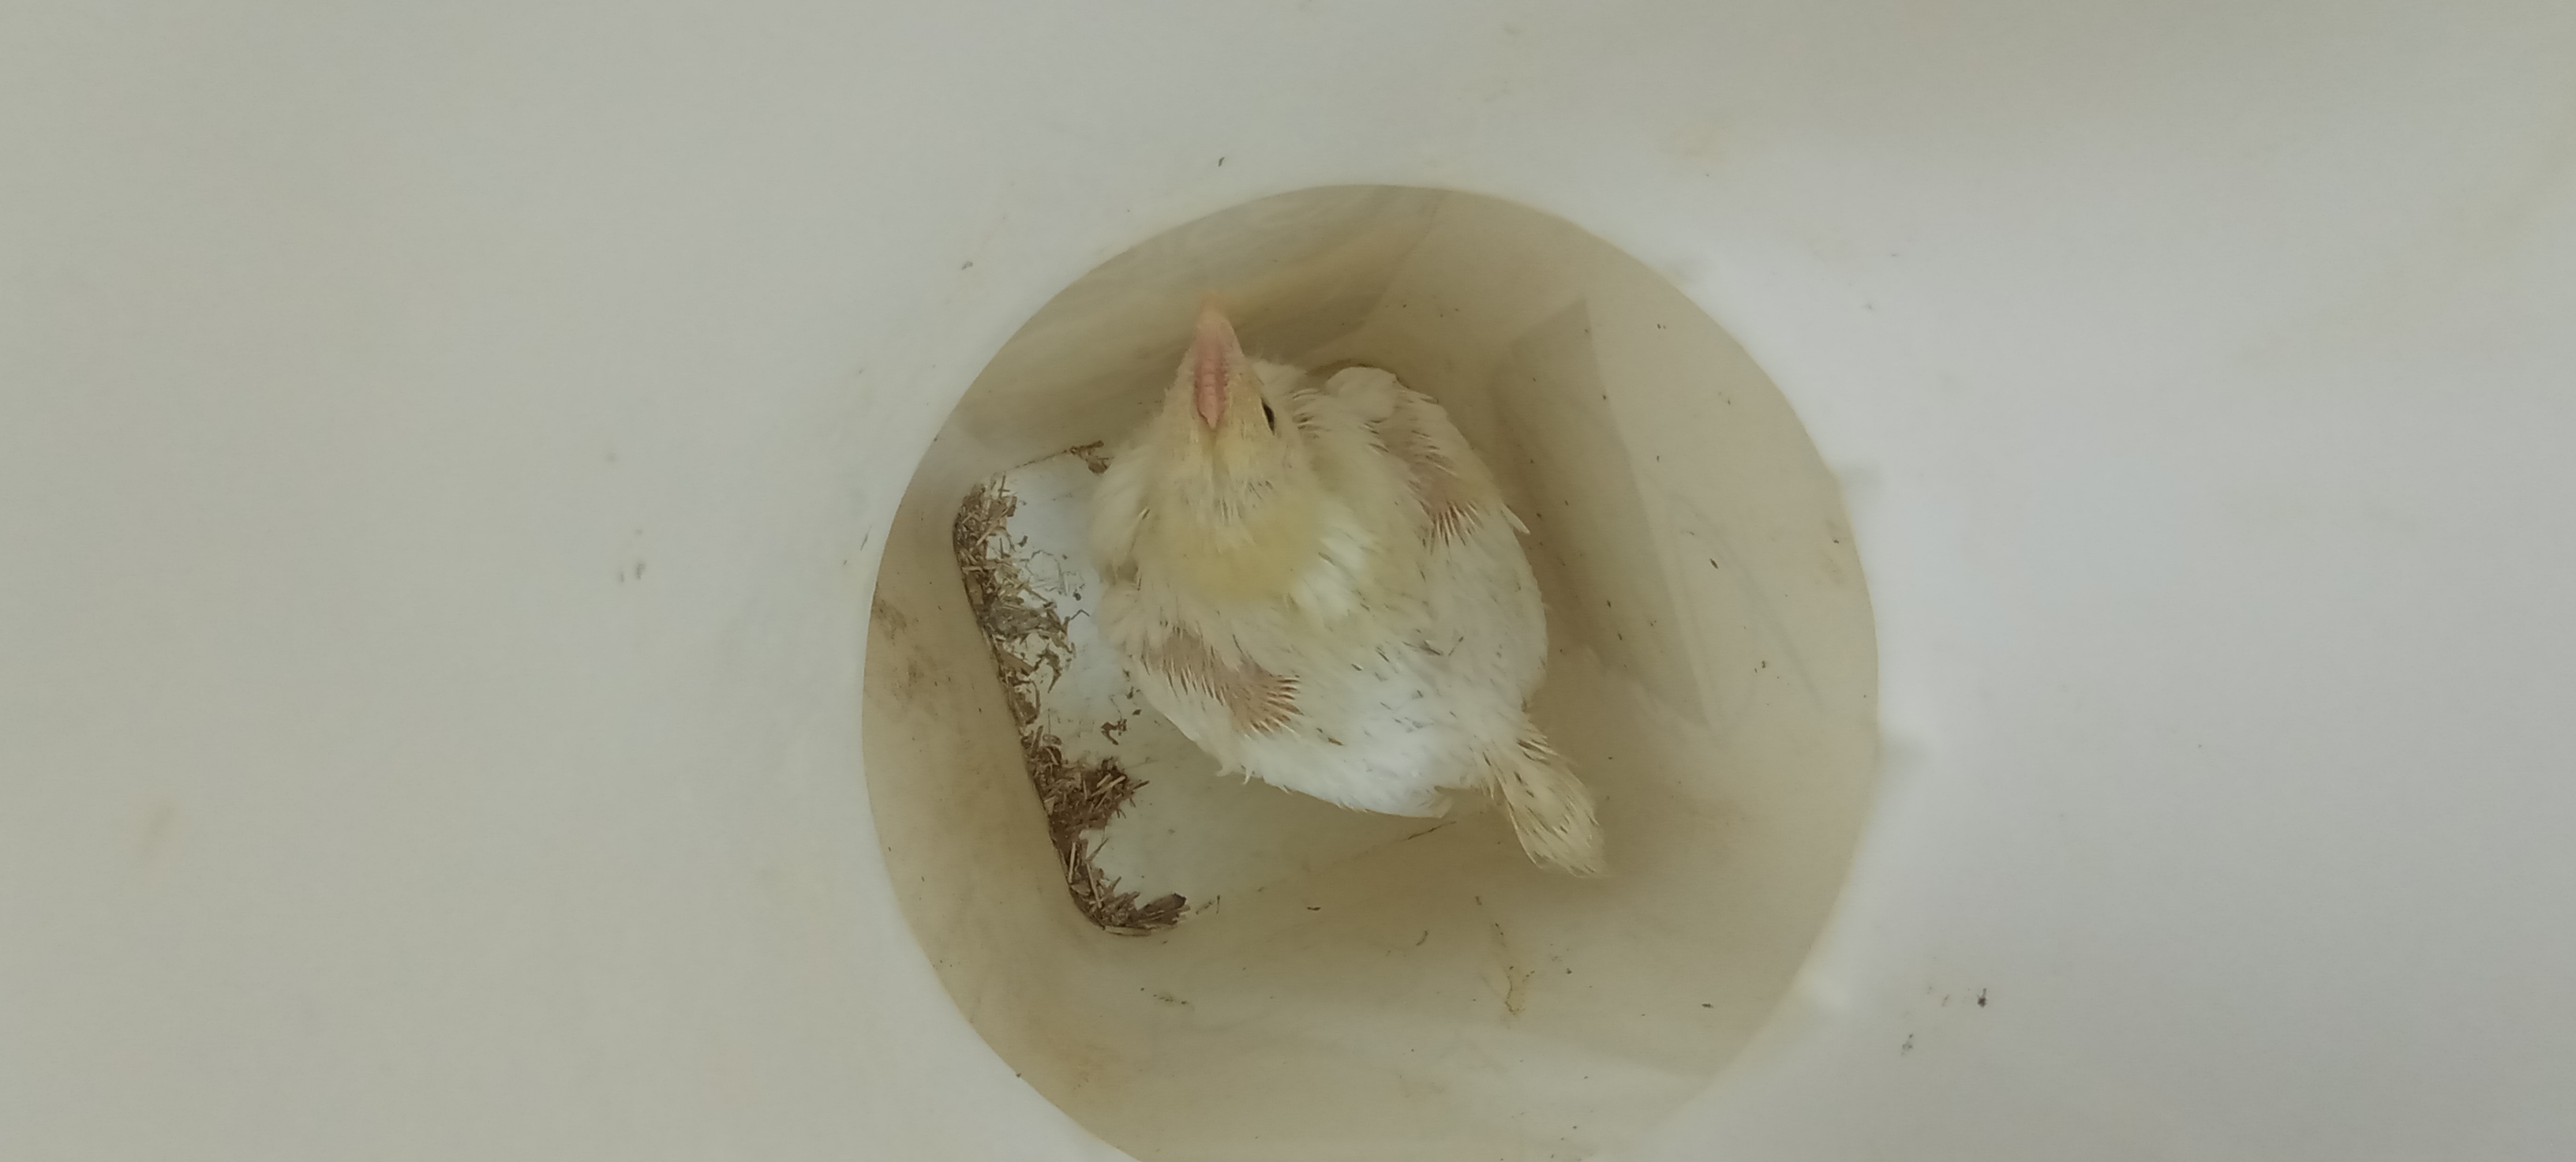
Weight: 1246 g